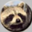
Label: raccoon